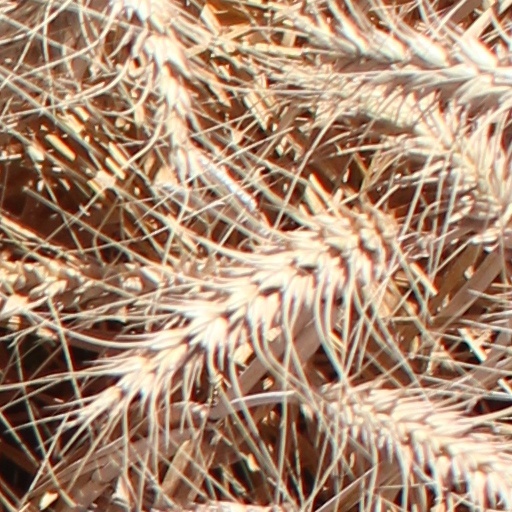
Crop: wheat